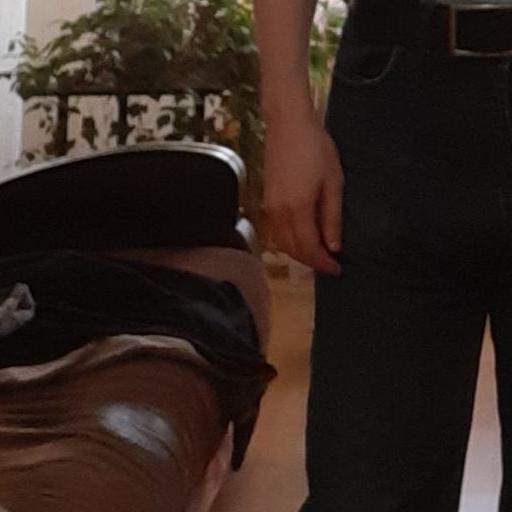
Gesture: no_gesture